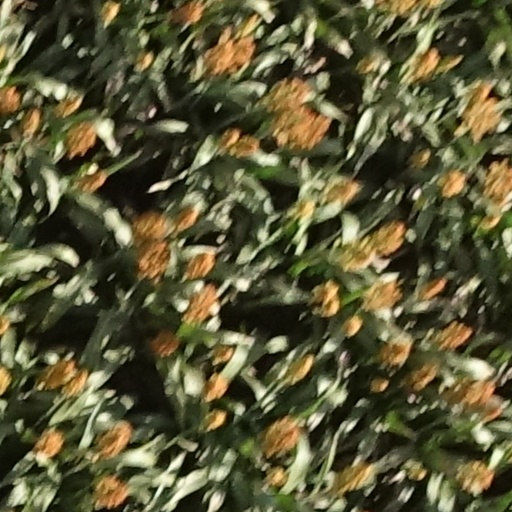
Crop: sorghum